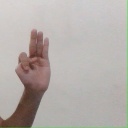
अक्षर: भ